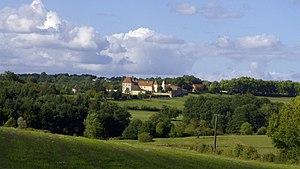
Connezac, château et église depuis la route menant au château de Combes.
Connezac est une commune française située dans le département de la Dordogne, en région Nouvelle-Aquitaine.